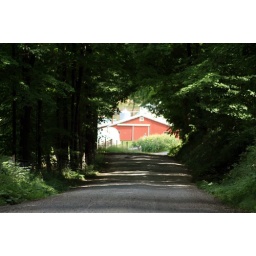
A large red barn at the end of a tunnel of trees in AMish Country, Ohio